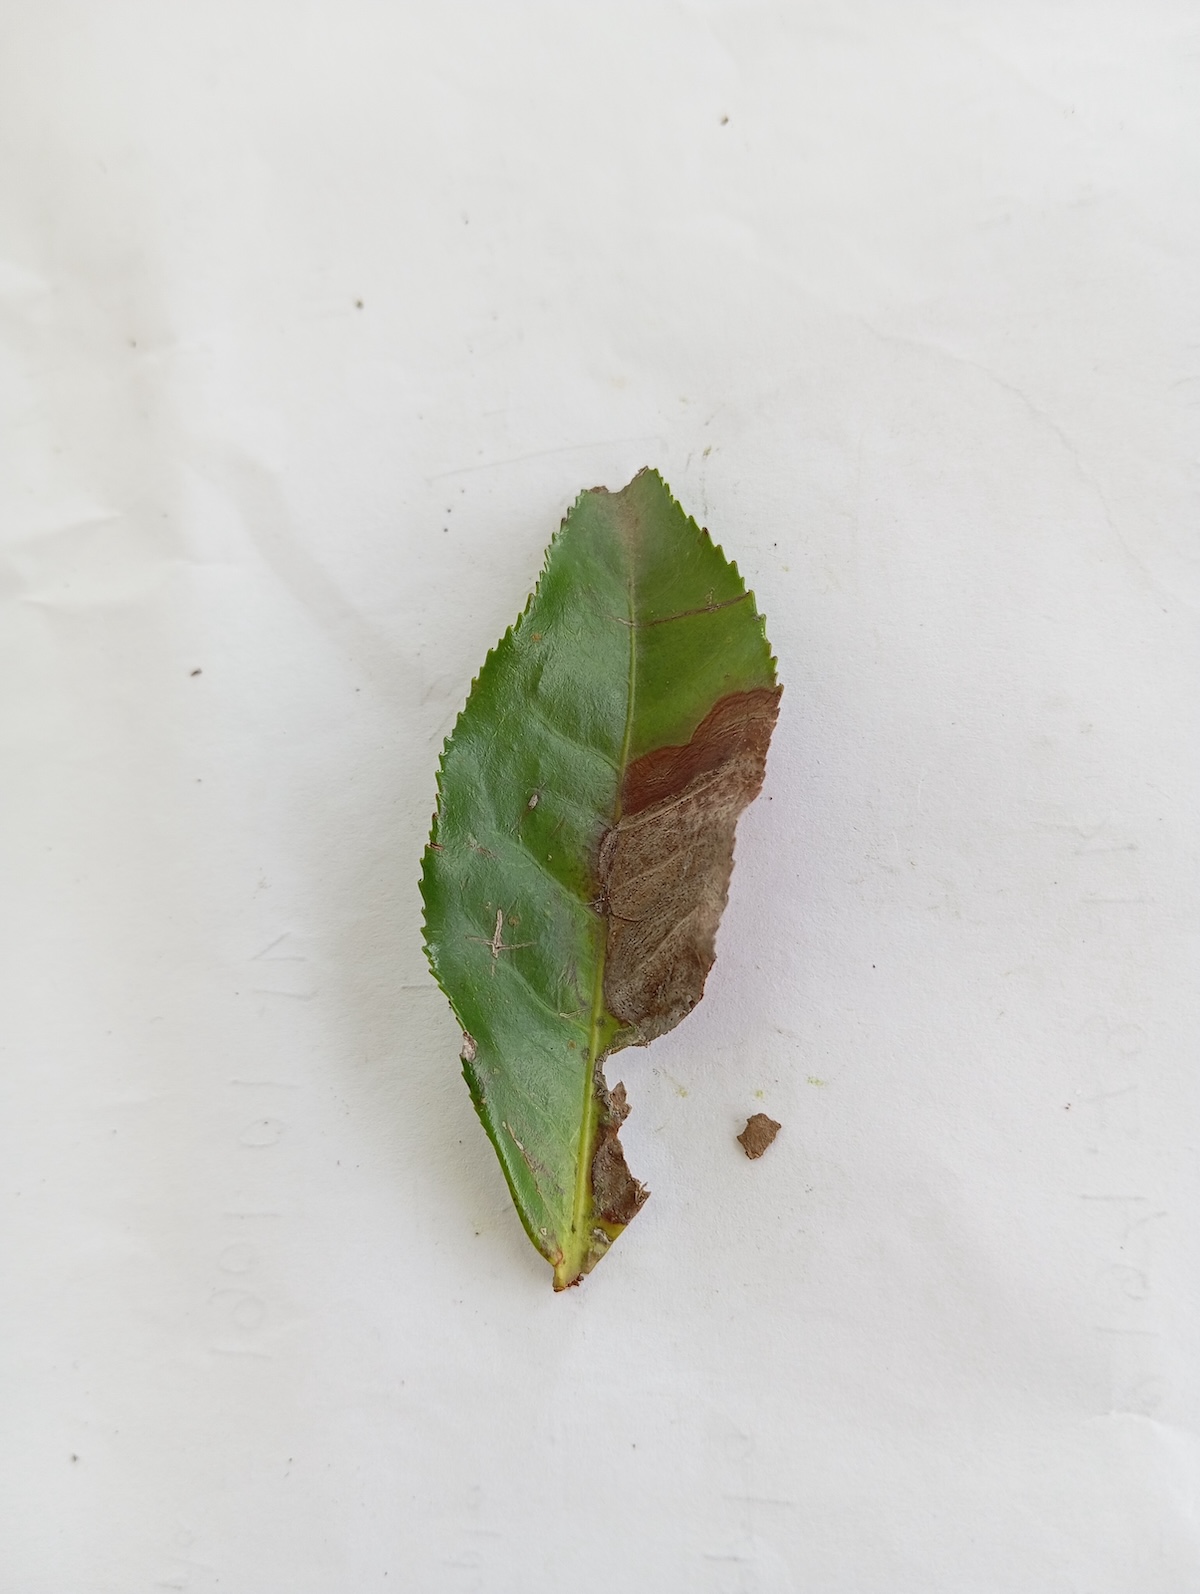
Label: Gray Blight